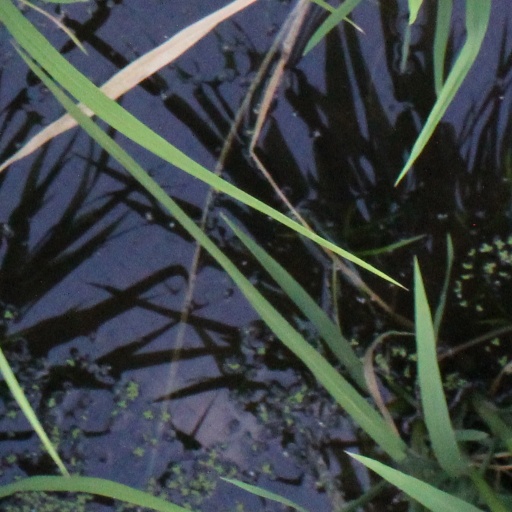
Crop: rice